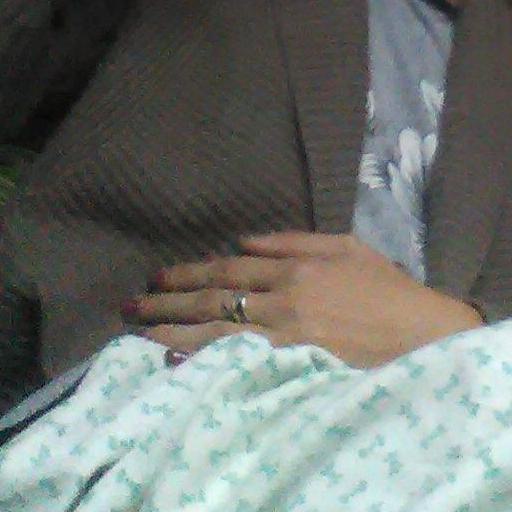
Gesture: no_gesture